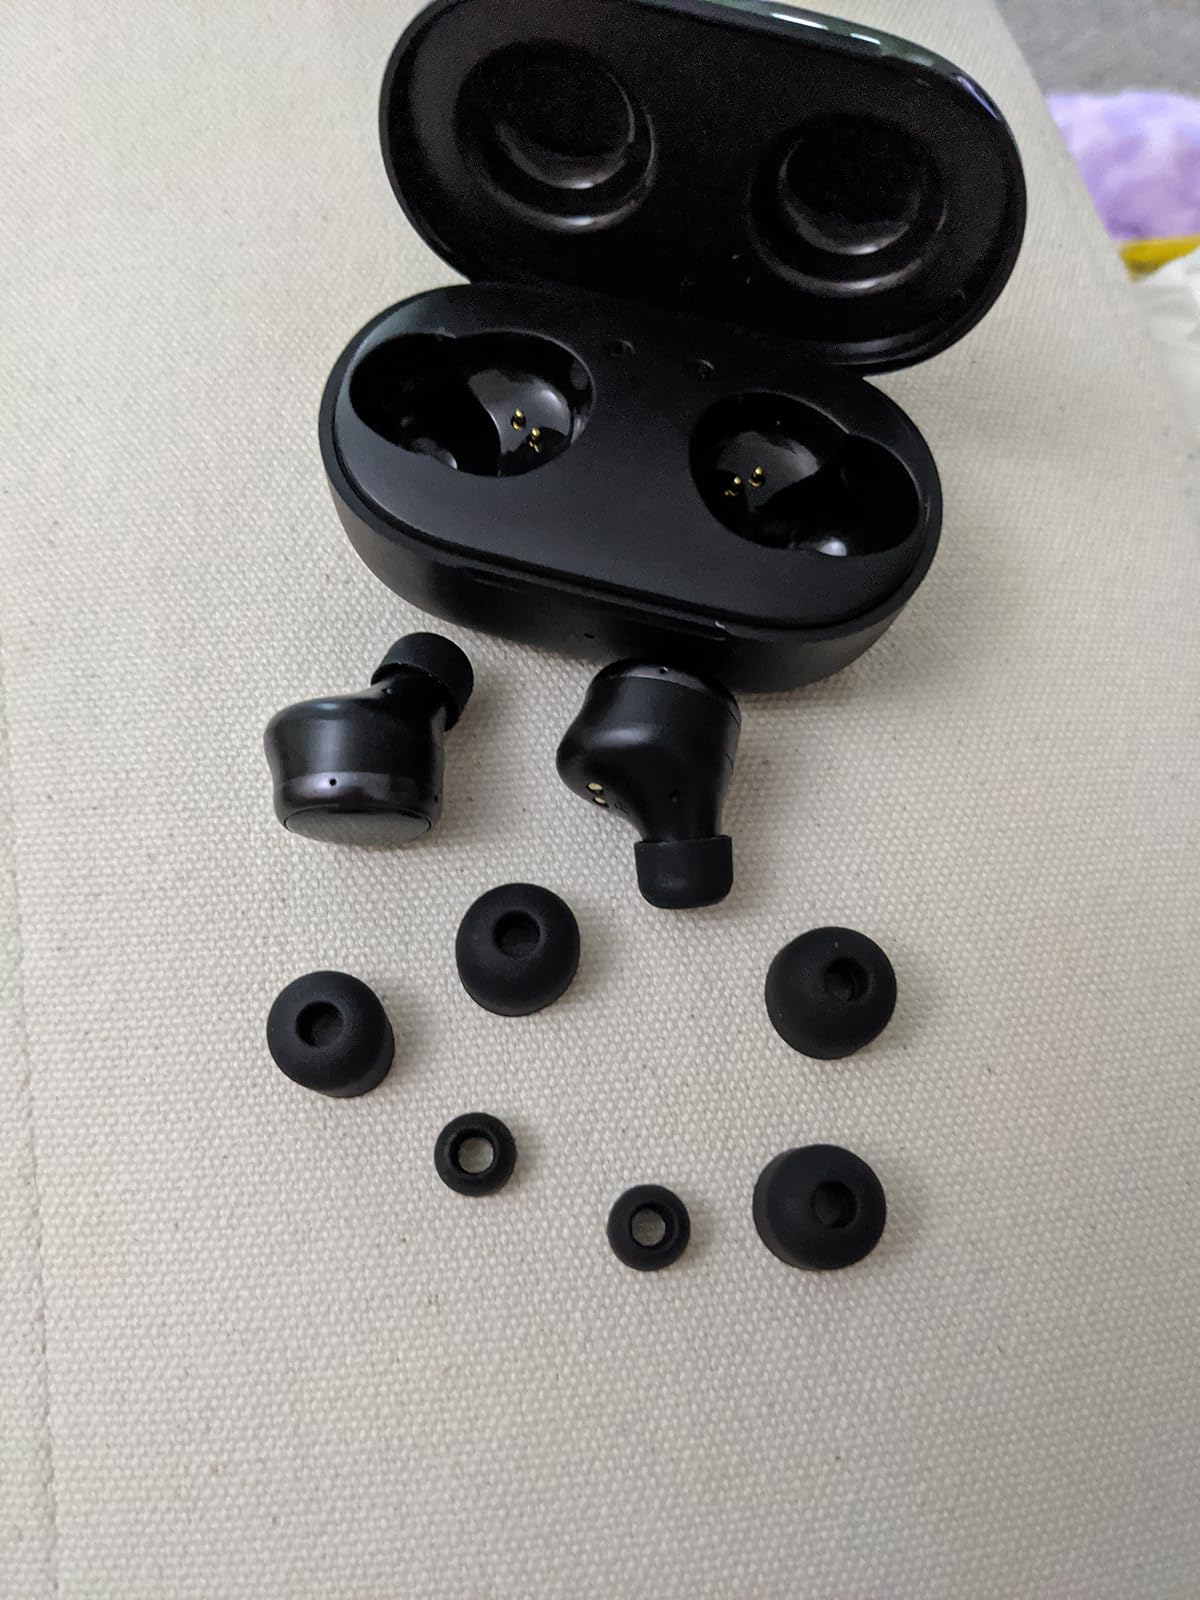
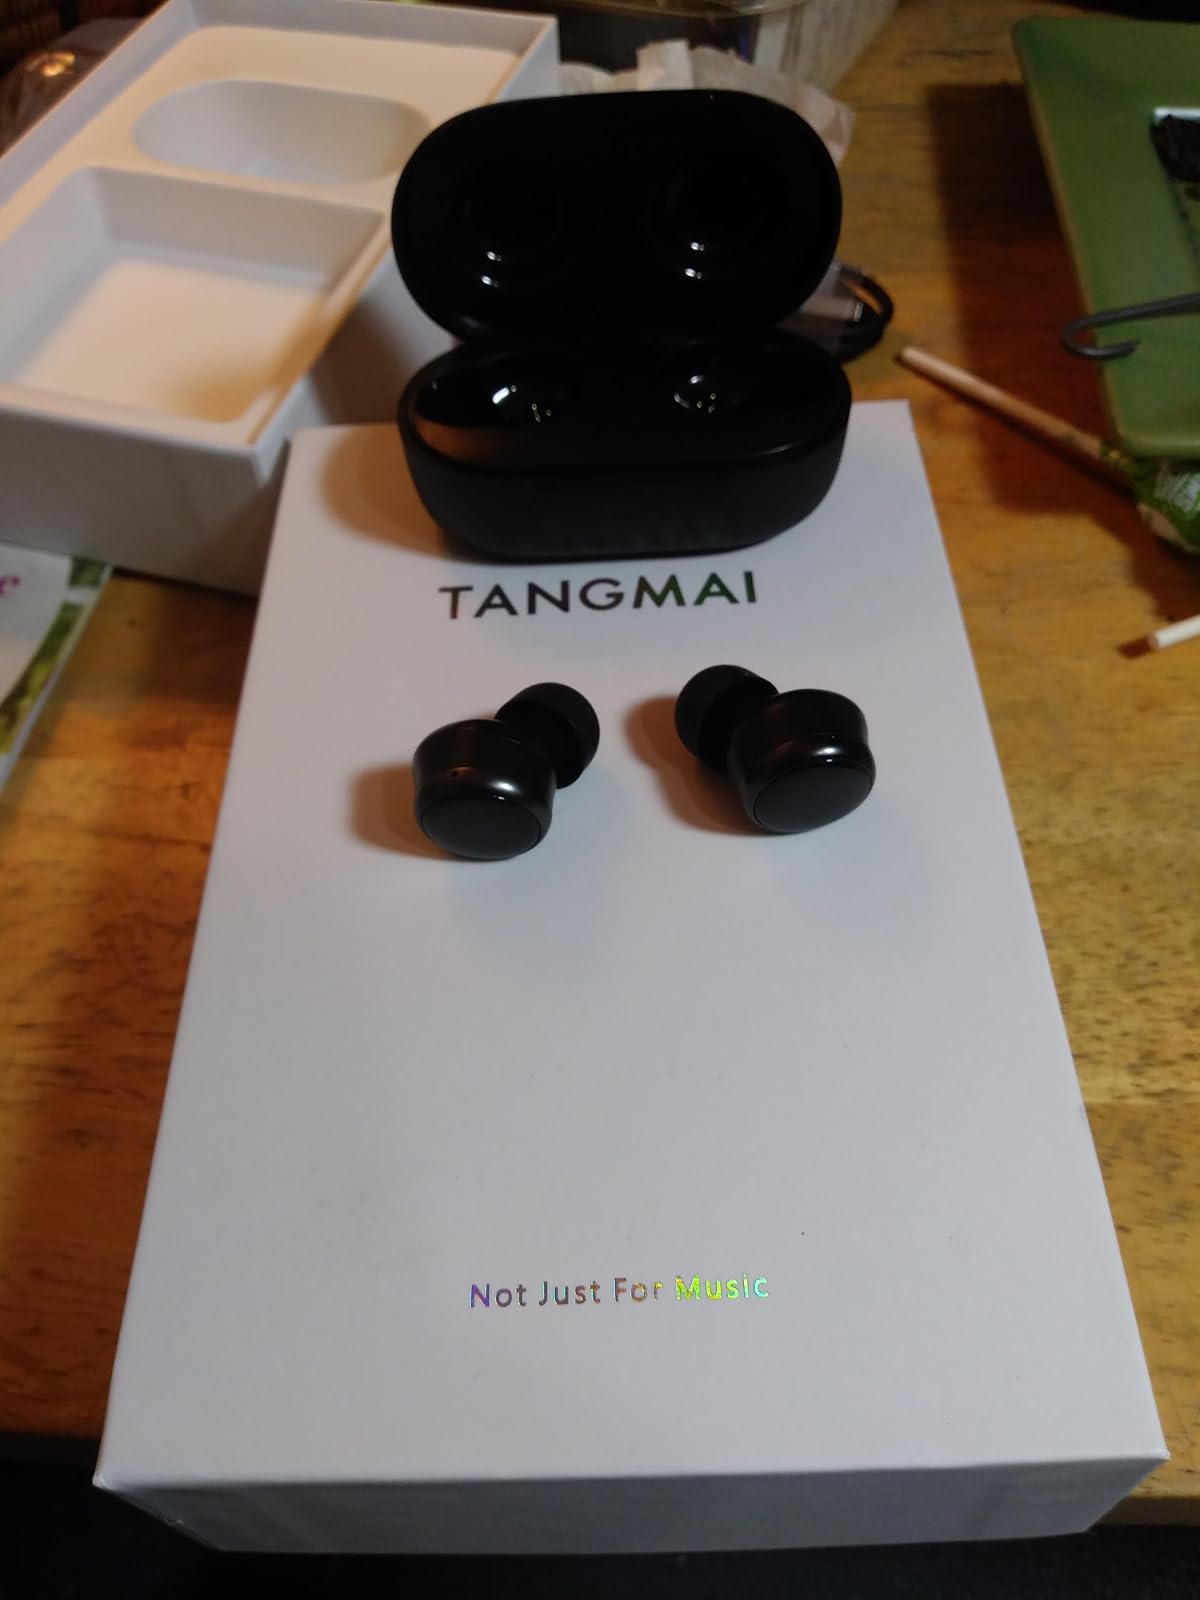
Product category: earbuds
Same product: yes